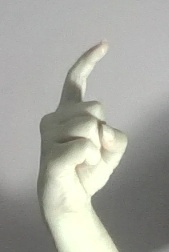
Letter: ra